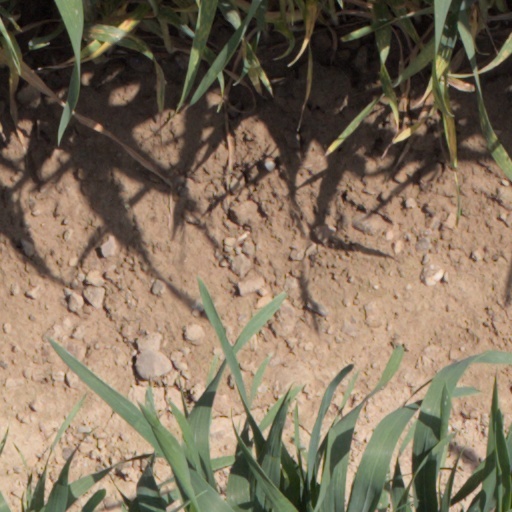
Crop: wheat